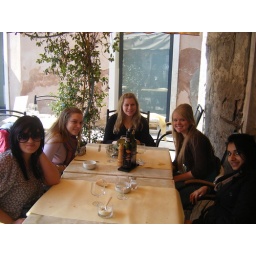
all the girls eating lunch at this cute little ristorante in venice :)